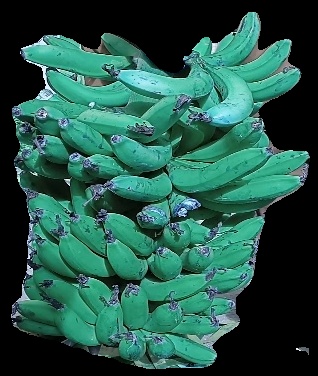
Variety: pachbale
Grade: grade3